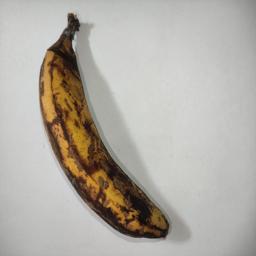
Banana variety: Sagor Kola